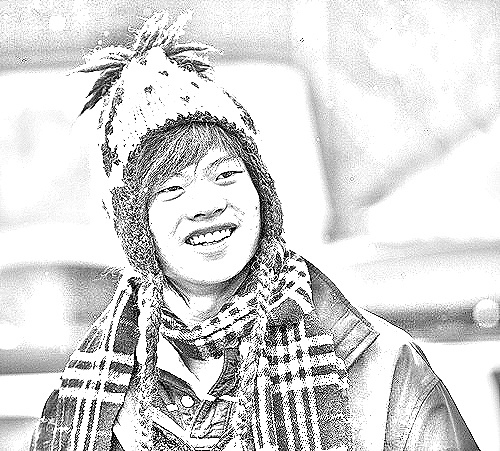
Portrait style: Sketch Portrait